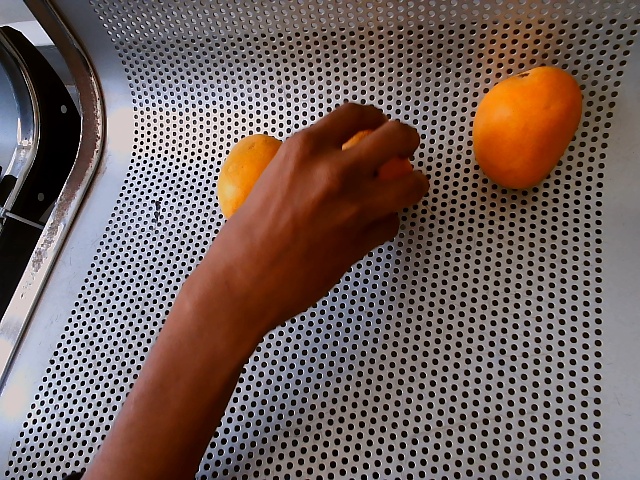
Label: Ripe_Mango